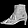
Label: Ankle boot